Portchester Castle

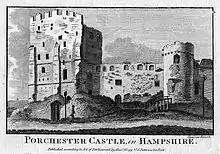
View of Portchester Castle from "Picturesque Views of the Antiquities of England & Wales" (1786)

King John often stayed at Portchester Castle and was there when he heard of the Loss of Normandy in 1204. The Forest of Bere was nearby, making Portchester a popular place for the king to stay recreationally. Portchester was also the departure point of missions to France in 1205 and 1213 as John tried to recover Normandy from Philip Augustus, the King of France. John's trips to France ended in defeat.